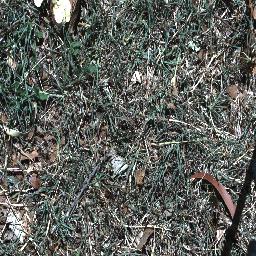
Label: negative